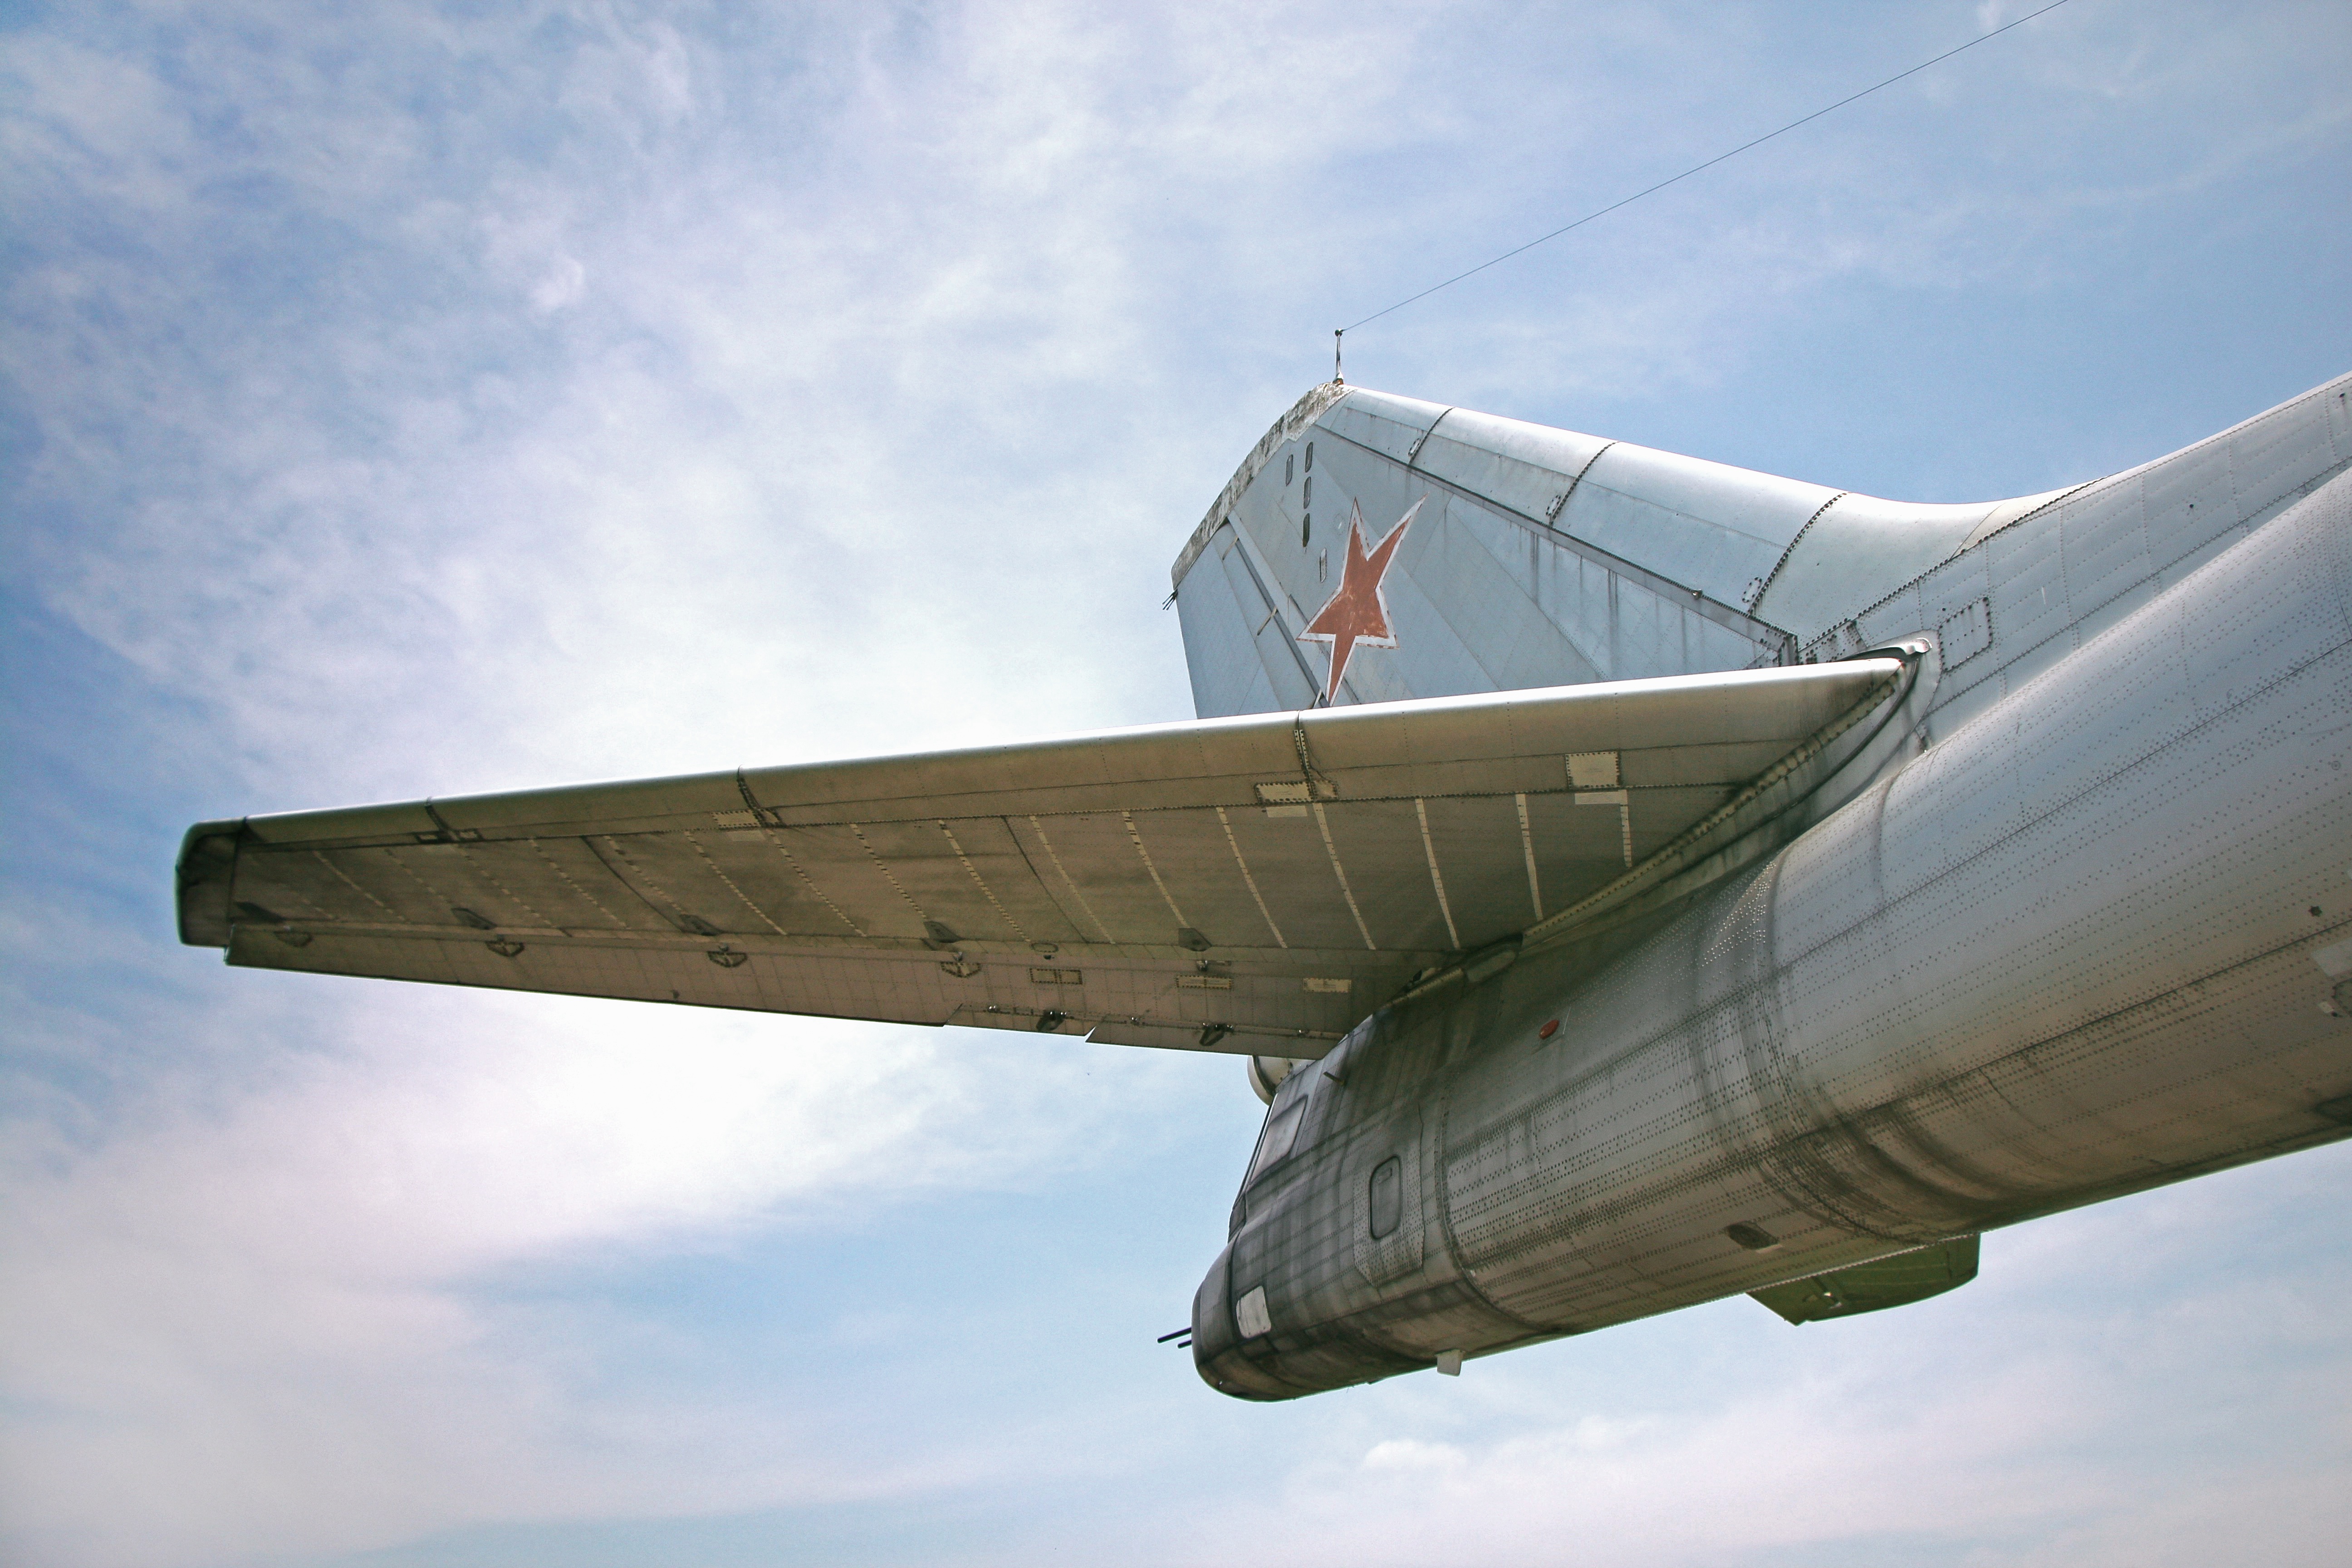
wing, airplane, aircraft, vehicle, airline, aviation, flight, airliner, takeoff, air force, air travel, atmosphere of earth, narrow body aircraft, aircraft engine